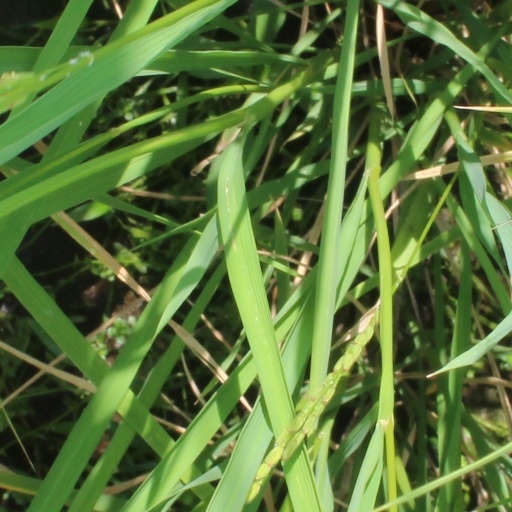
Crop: rice